Tommy Wright (footballer, born 1944)

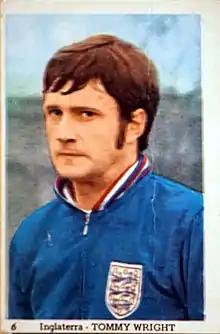
Wright depicted in an Argentine football card, 1970

Thomas James Wright (born 21 October 1944) is a former footballer who played as a right-back. A one-club man, he played for Everton, with whom he won the Football League and the FA Cup, and represented England, including at the 1970 FIFA World Cup.